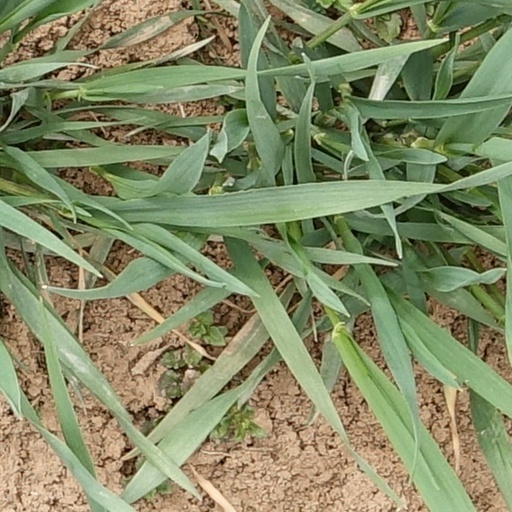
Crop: wheat